Christine Nagel

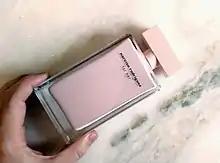
A bottle of Narciso Rodriguez for Her in Eau de Parfum, released in 2006

In 2005, Nagel and Kurkdjian won the Fragrance Foundation France Award (called the FiFi Awards) for best women's fragrance for Narciso Rodriguez for Her. They were recognized again for this fragrance with the "Twenty Years of Creativity" Prize at the 20th anniversary of the FiFi Awards in 2012: Narciso Rodriguez for Her was selected as the most iconic women's fragrance of the 20 the Foundation had honored with its annual prize over its 20-year history. Nagal also won the 2007 Prix François Coty (then briefly retitled the Cosmetic Valley's International Fragrance Prize, but since returned to its original name). In 2015, the "Marie Claire" International Fragrance Awards honored Nagel's creation Wood Sage & Sea Salt for Jo Malone as the year's most daring fragrance for women.